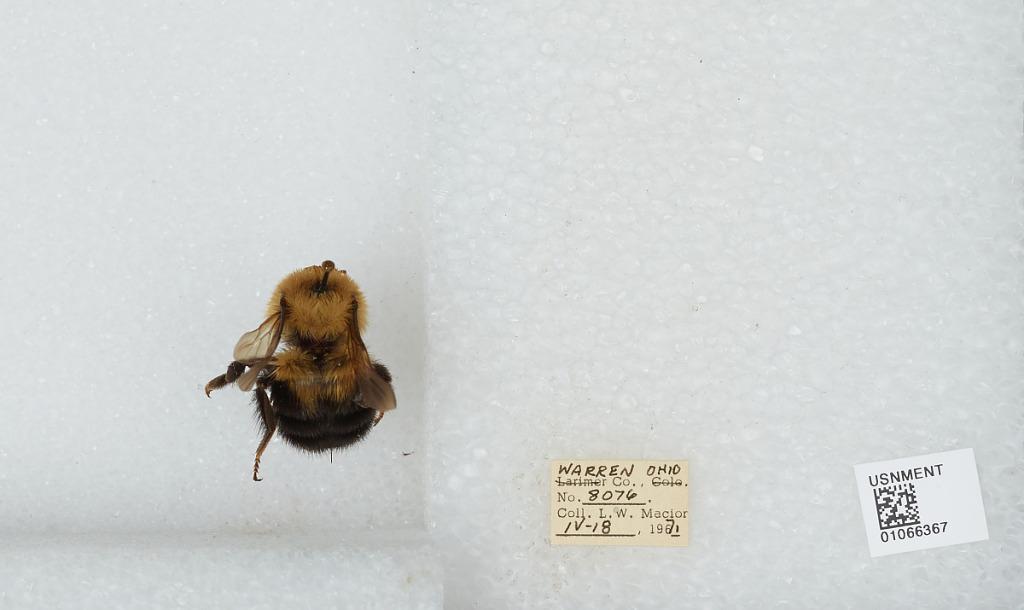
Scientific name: Bombus (Pyrobombus) bimaculatus Cresson
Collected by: L. Macior
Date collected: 1971-4-18
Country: United States
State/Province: Ohio
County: Warren
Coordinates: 39.4242, -84.1856